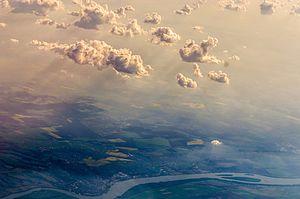
Une vu aérienne du fleuve Chélif (Oued chlef )
Le Chelif, est le plus important fleuve d'Algérie. Long de 733 km, au nord-ouest de l'Algérie, il prend sa source dans l'Atlas saharien et a son embouchure dans la Mer Méditerranée, près de Mostaganem.
Chlef, anciennement Castellum Tingitanum à l'époque romaine, puis El Esnam et rebaptisée Orléansville à l'époque française, est une commune algérienne située dans le nord de l'Algérie, dans la wilaya de Chlef dont elle est le chef-lieu, Chlef est à mi-chemin entre Alger, la capitale, et Oran, deuxième ville d'Algérie.